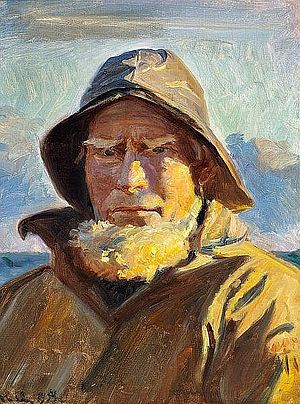
Lars Kruse
Michael Ancher, Portræt af Lars Kruse, 1908
Lars Andersen Kruse var en dansk fisker og redningsmand.